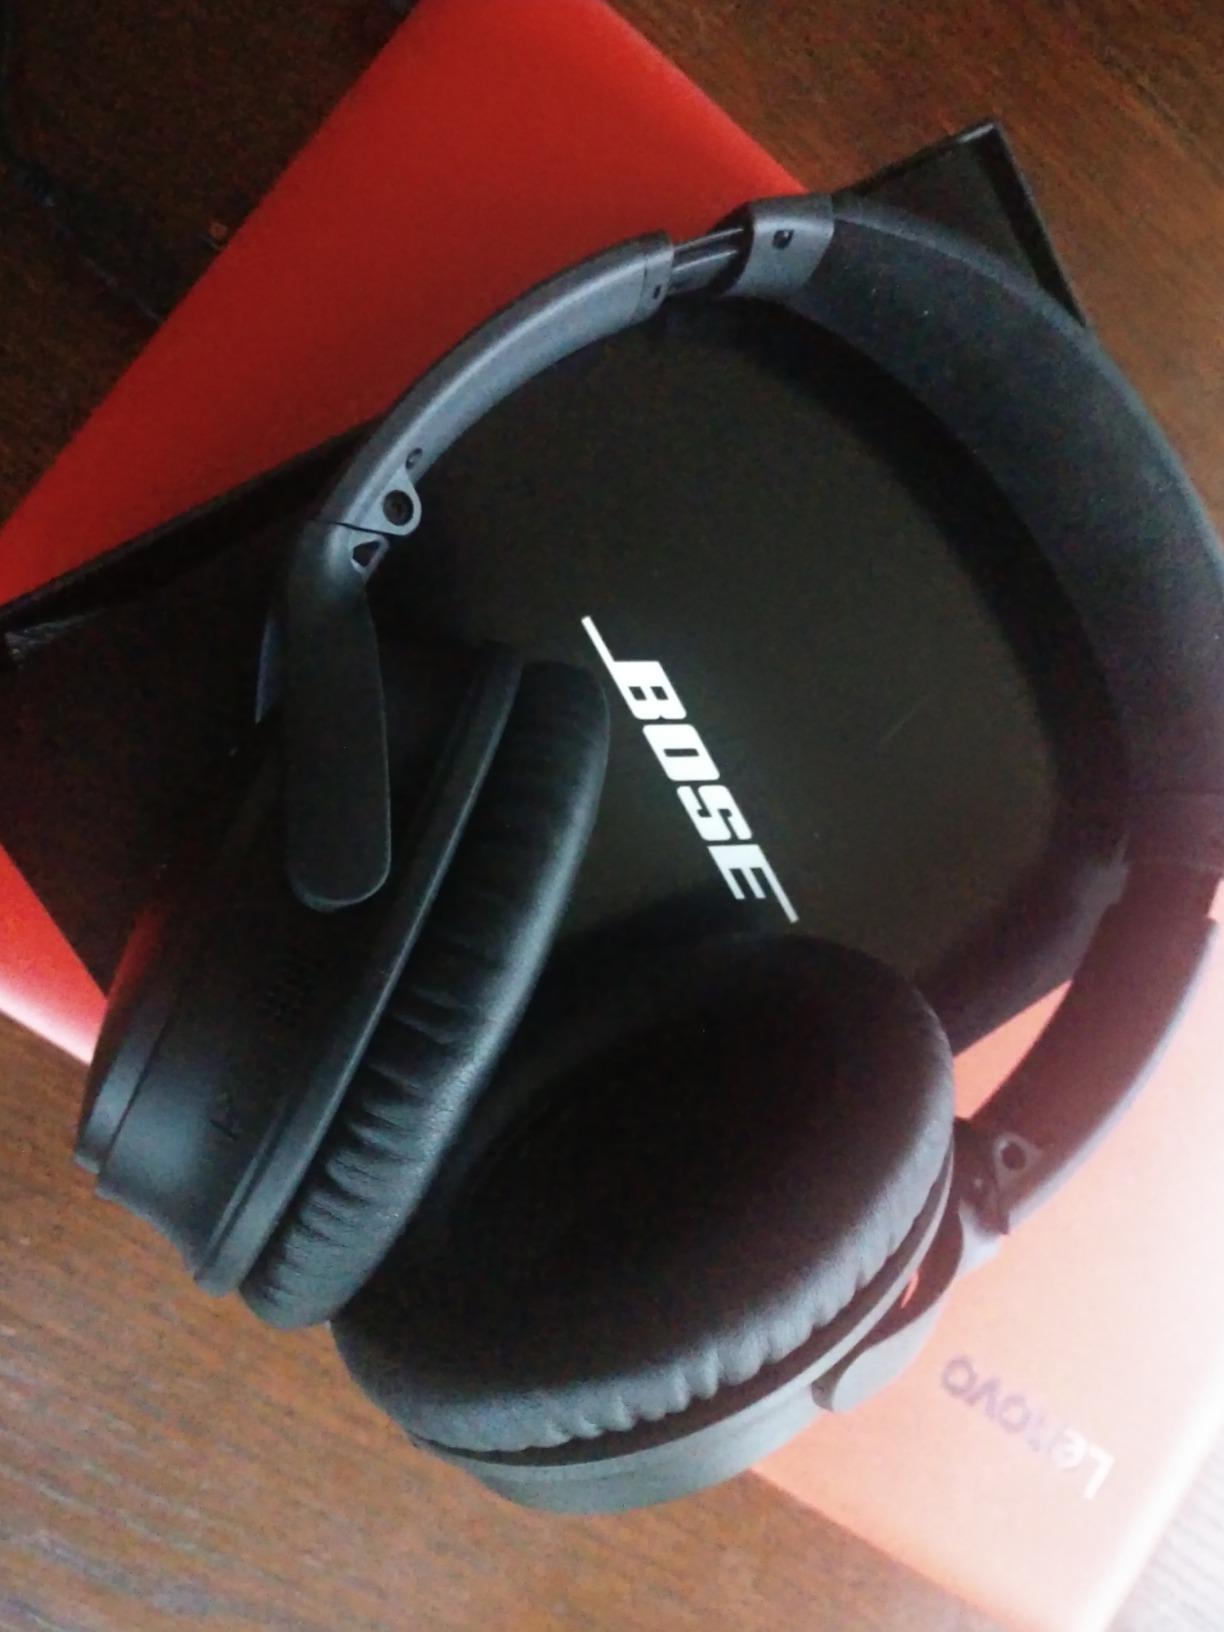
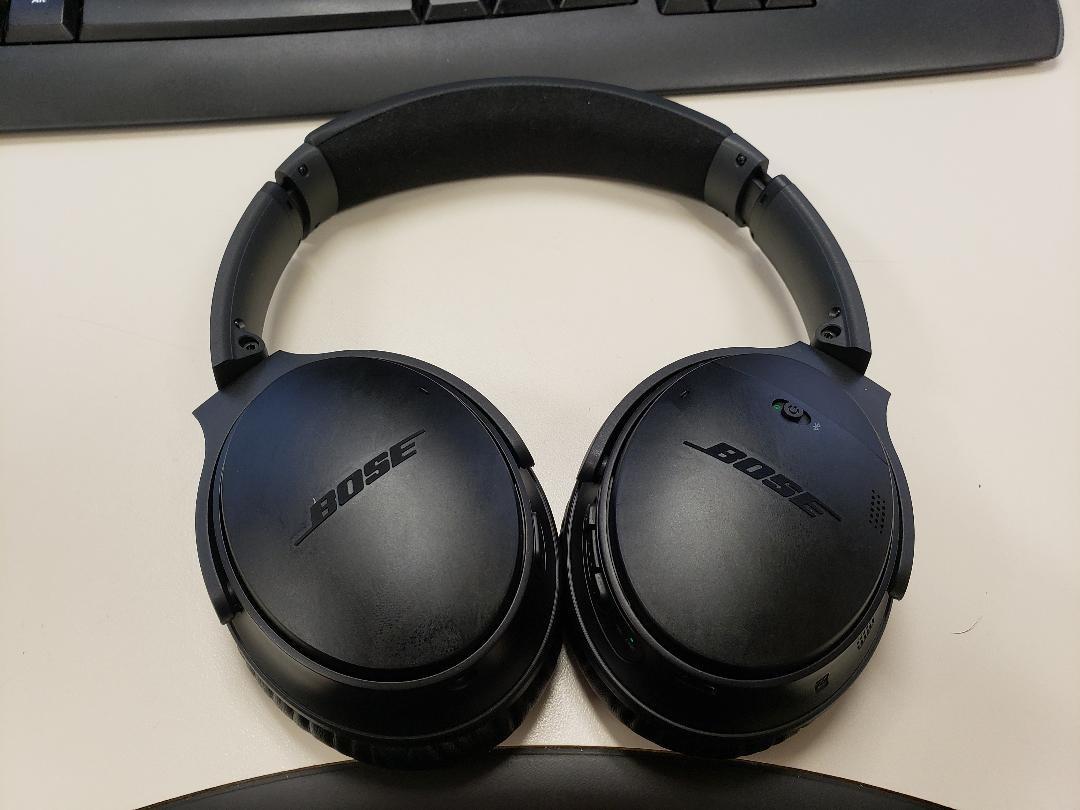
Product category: headphones
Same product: yes